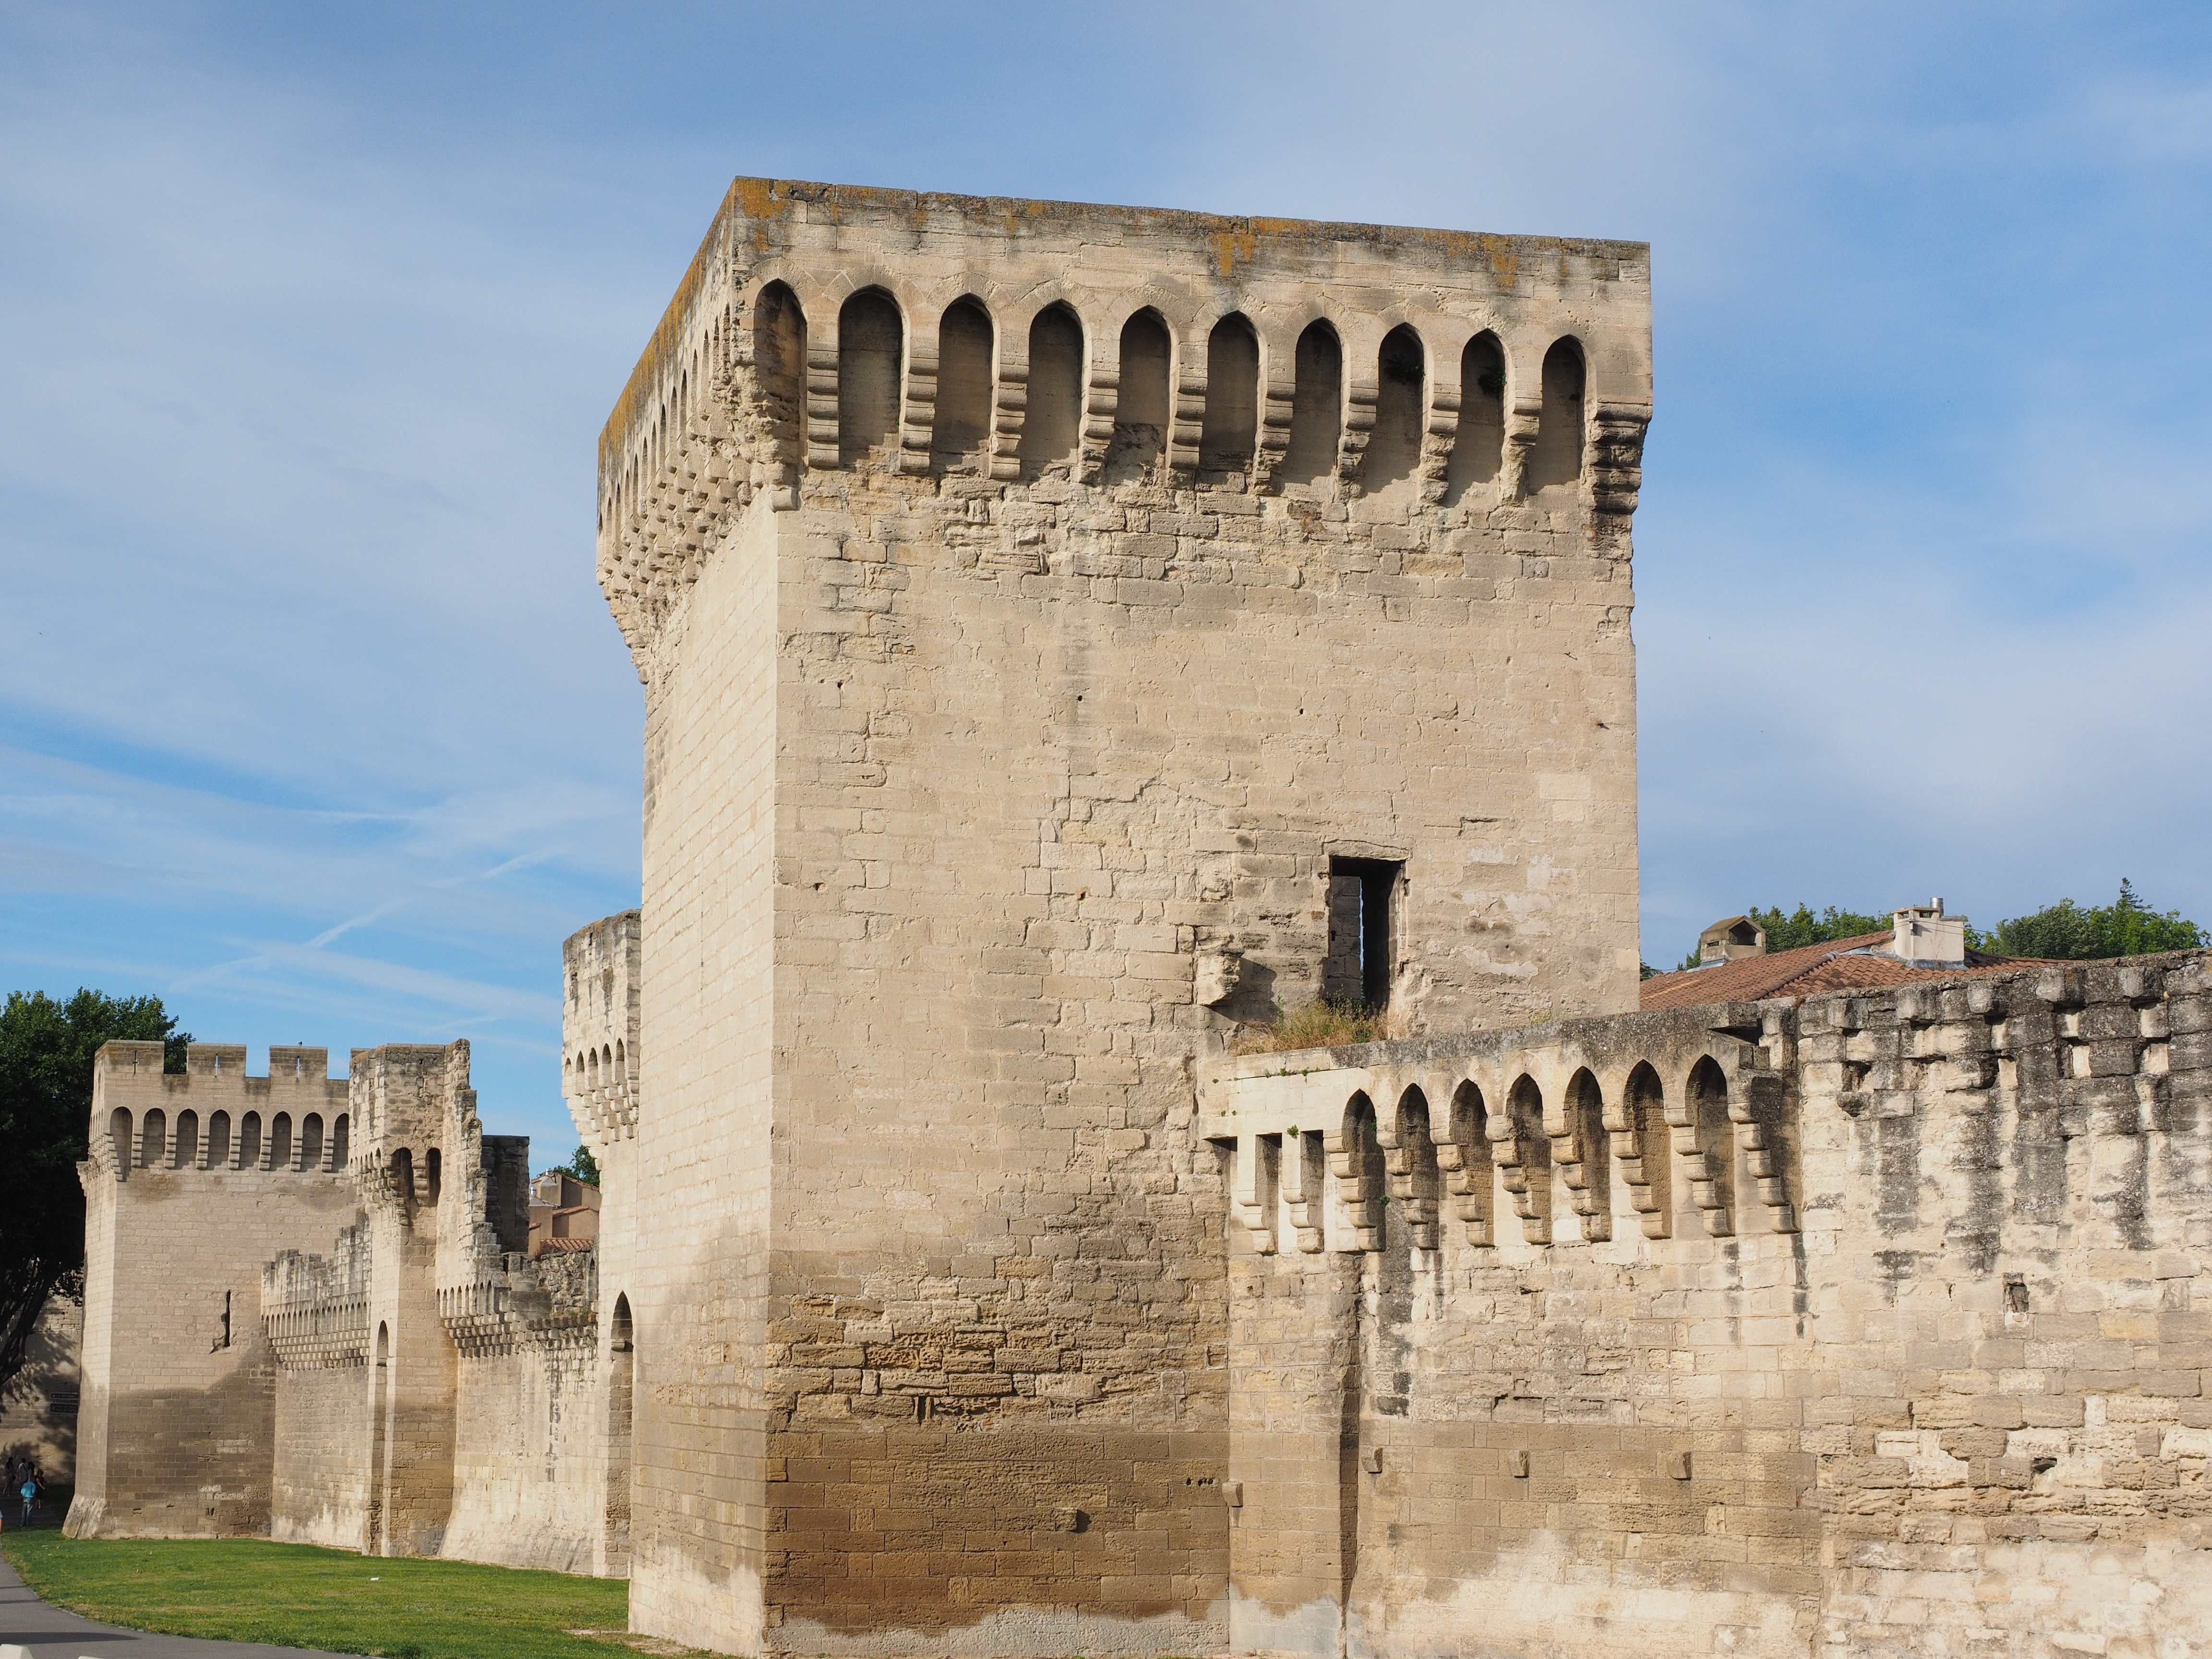
architecture, building, palace, monument, tower, landmark, fortification, temple, ruins, history, protection, avignon, city wall, defensive tower, archaeological site, roman temple, historic site, ancient history, egyptian temple, ancient roman architecture, ancient greek temple